Hugh McAteer

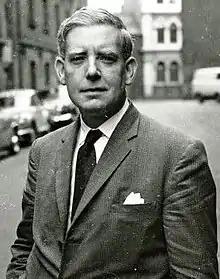

Hugh McAteer (13 August 1916 – 24 June 1970) was a volunteer in, and leader of, the Irish Republican Army (IRA) during their Northern Campaign, and later in 1950 and 1964 unsuccessfully contested for a seat in the British Parliament.